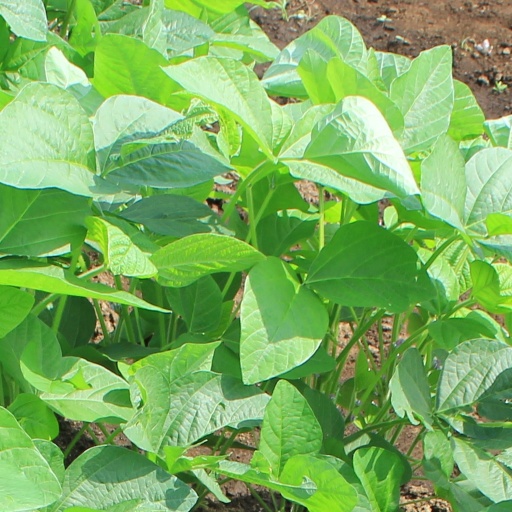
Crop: soybean